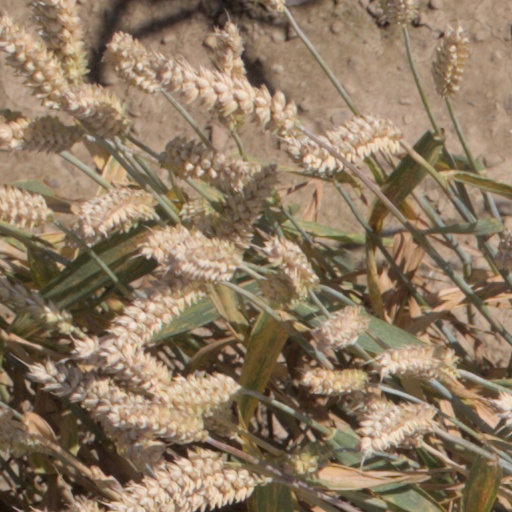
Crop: wheat